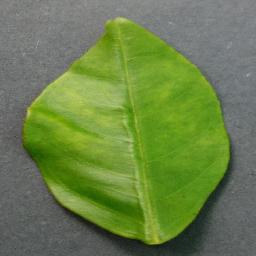
Label: Orange___Haunglongbing_(Citrus_greening)